Chanel Terrero

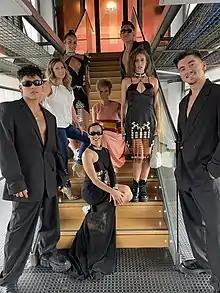
Terrero and other members of the Spain's delegation to the Eurovision Song Contest attending the TVE premises in Madrid on 15 May 2022 after their return from Turin

Chanel moved to Madrid to start her acting career. During the 2010s she participated in stage musicals such as " Mamma Mia!", "Flashdance", "El guardaespaldas" and "El rey león".